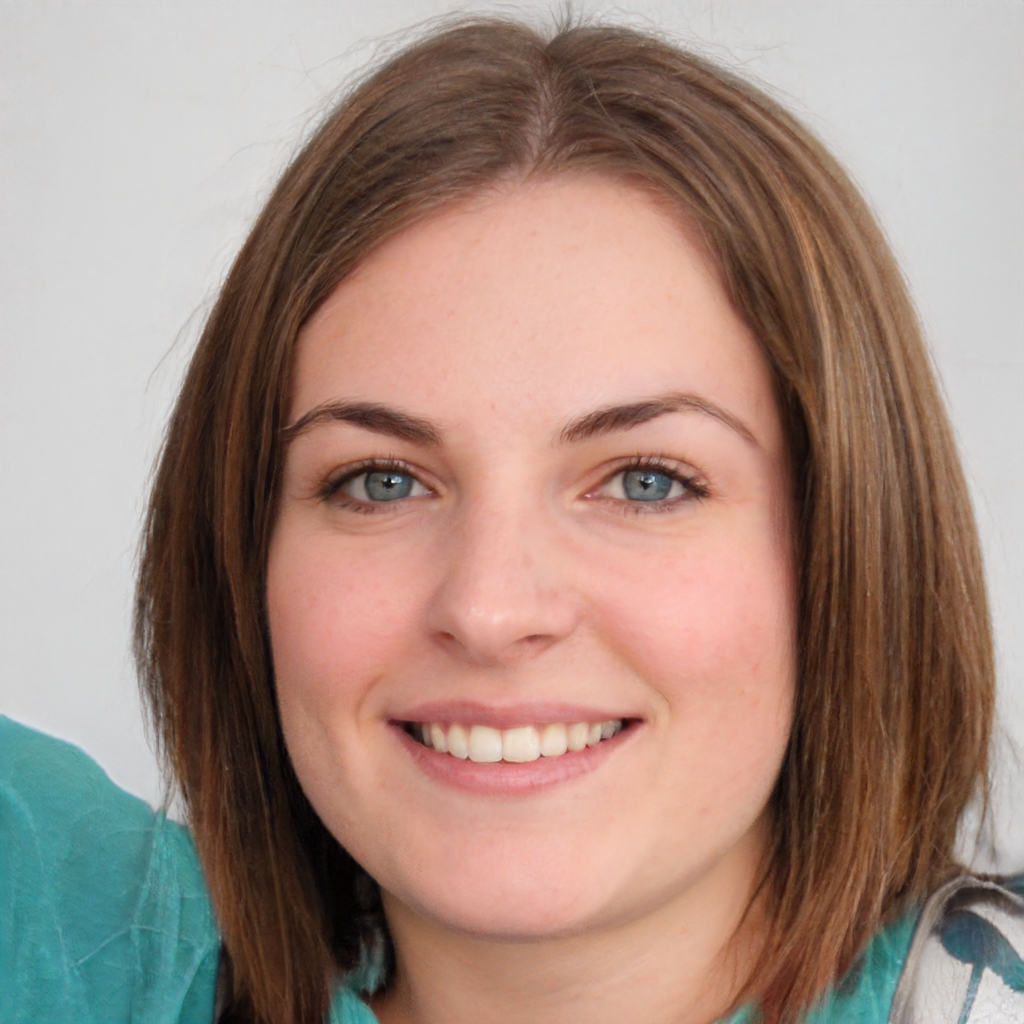
Gender: Female